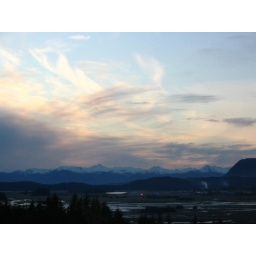
The clouds danced in the sky as the sun set for the night.